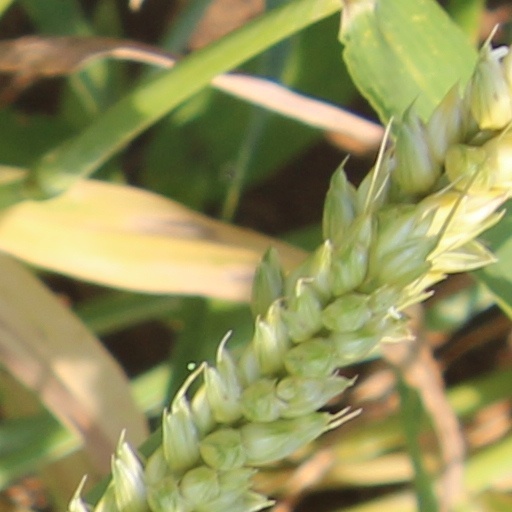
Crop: wheat